List of butterflies of India (Coeliadinae)

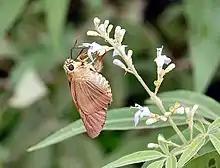
Brown awl

Note: "Bibasis" contains just three diurnal species, of which only one occurs in India; the crepuscular remainder having been removed to "Burara". The species now shifted to "Burara" are morphologically and behaviorally distinct from "Bibasis", within which many authors have formerly included them.